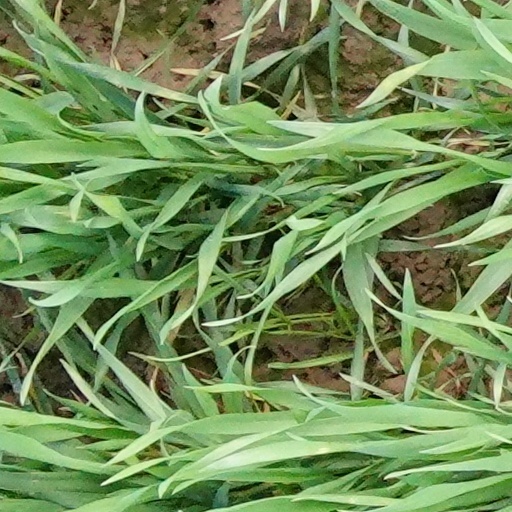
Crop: wheat